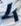
Number: 4